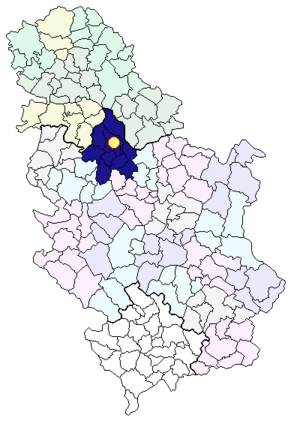
Cet article présente une liste des localités de Serbie centrale et de Voïvodine, c'est-à-dire une liste des villes et des principaux villages du pays.
La ville de Belgrade, également appelé district de Belgrade, est divisée en dix-sept municipalités ; dix d’entre elles possèdent le statut de « municipalité urbaine » et sept ont le statut de « municipalité périurbaine ».